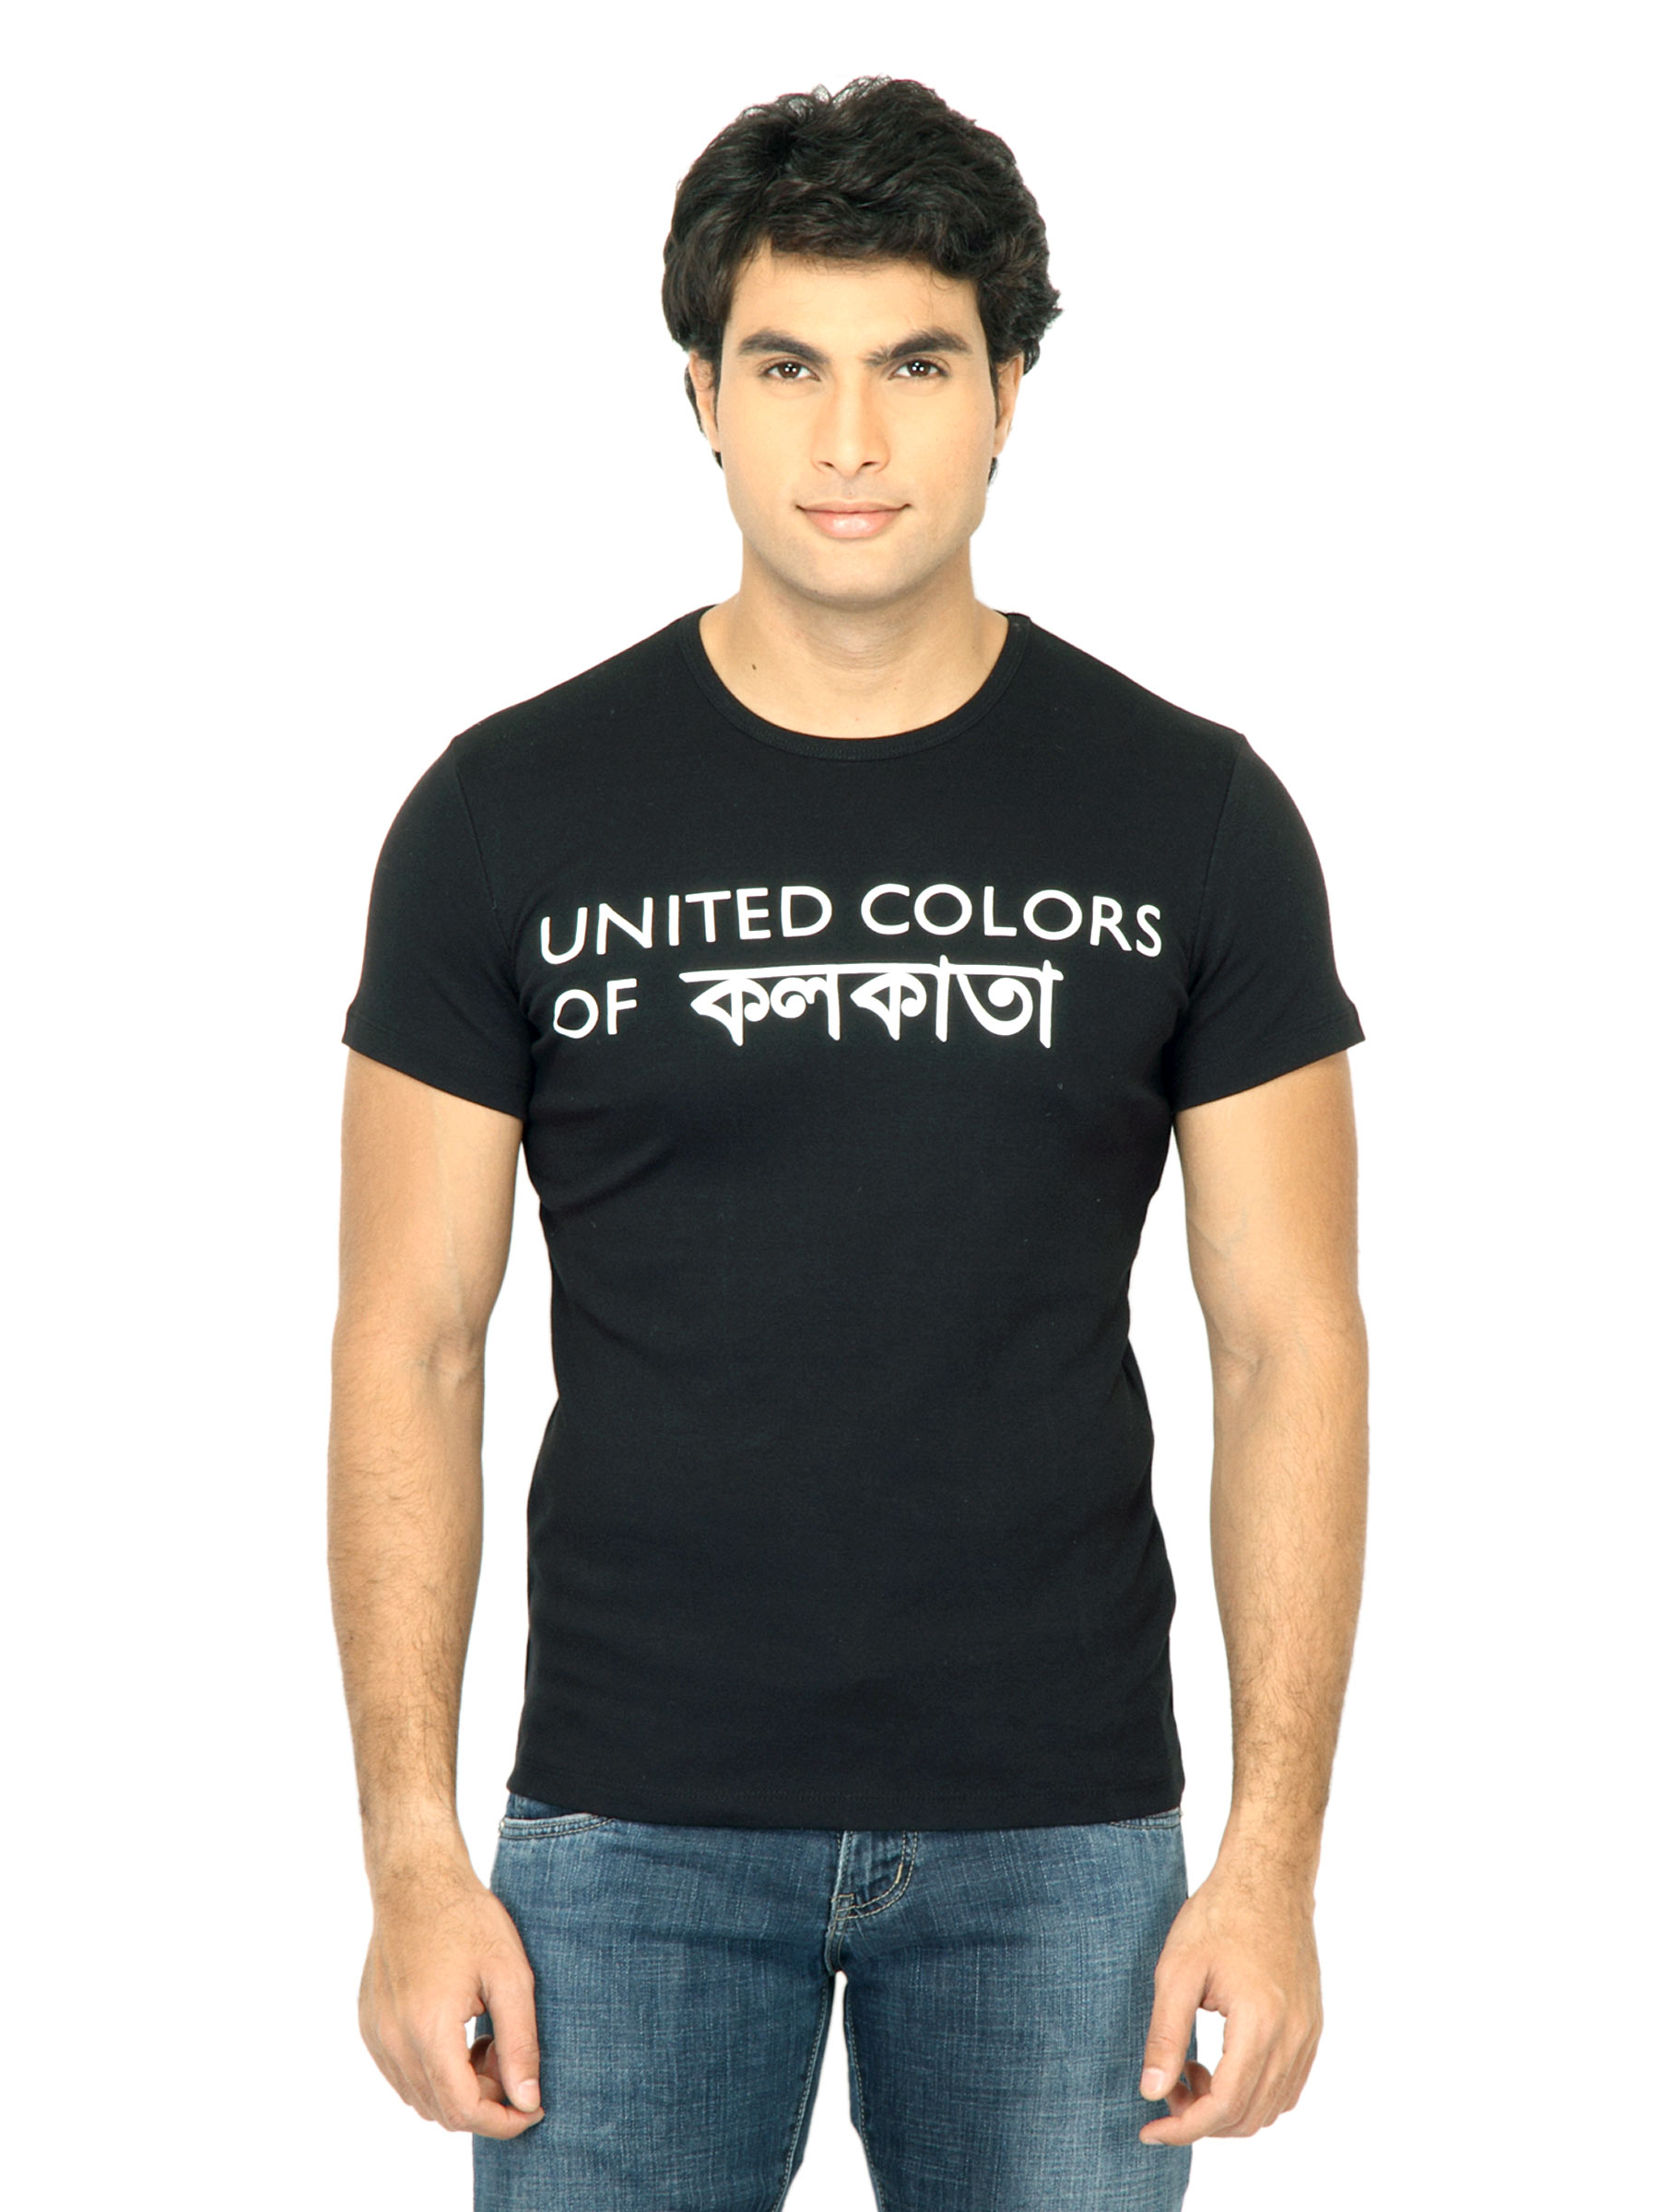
United Colors of Benetton Men Printed Black Tshirt
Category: Apparel / Topwear / Tshirts
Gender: Men
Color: Black
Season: Summer 2011
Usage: Casual